A. J. Allmendinger

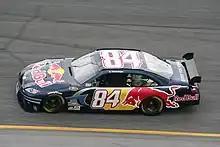
2008 Sprint Cup Series car

Allmendinger made his NASCAR debut in the Craftsman Truck Series driving for Bill Davis Racing at New Hampshire International Speedway on September 16, 2006, in the No. 24 Toyota Tundra. He crashed his primary truck in qualifying but started the race 32nd in a backup truck from teammate Bill Lester and finished on the lead lap in 13th. He also competed at the Talladega Superspeedway in October with a fifth place finish. In his third career truck series start, he qualified in second place at Atlanta and led five laps before he wrecked and finished 34th.